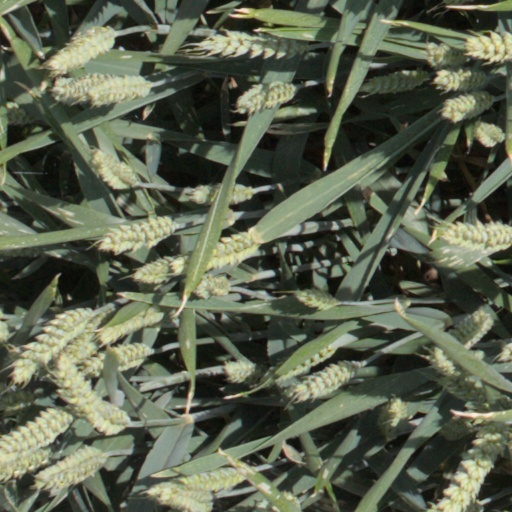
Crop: wheat